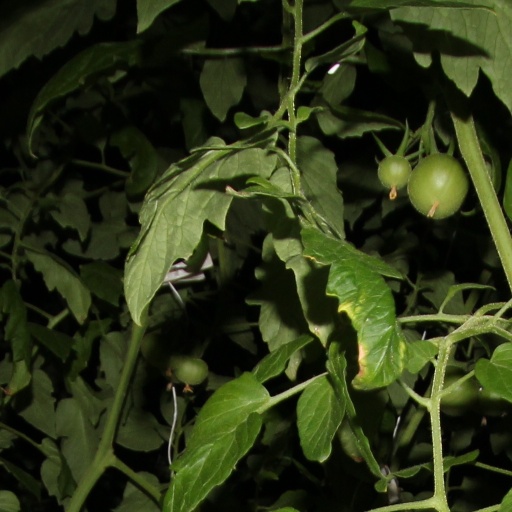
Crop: tomato